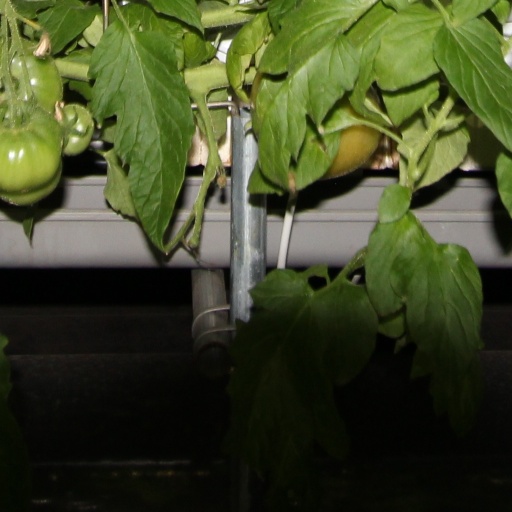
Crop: tomato